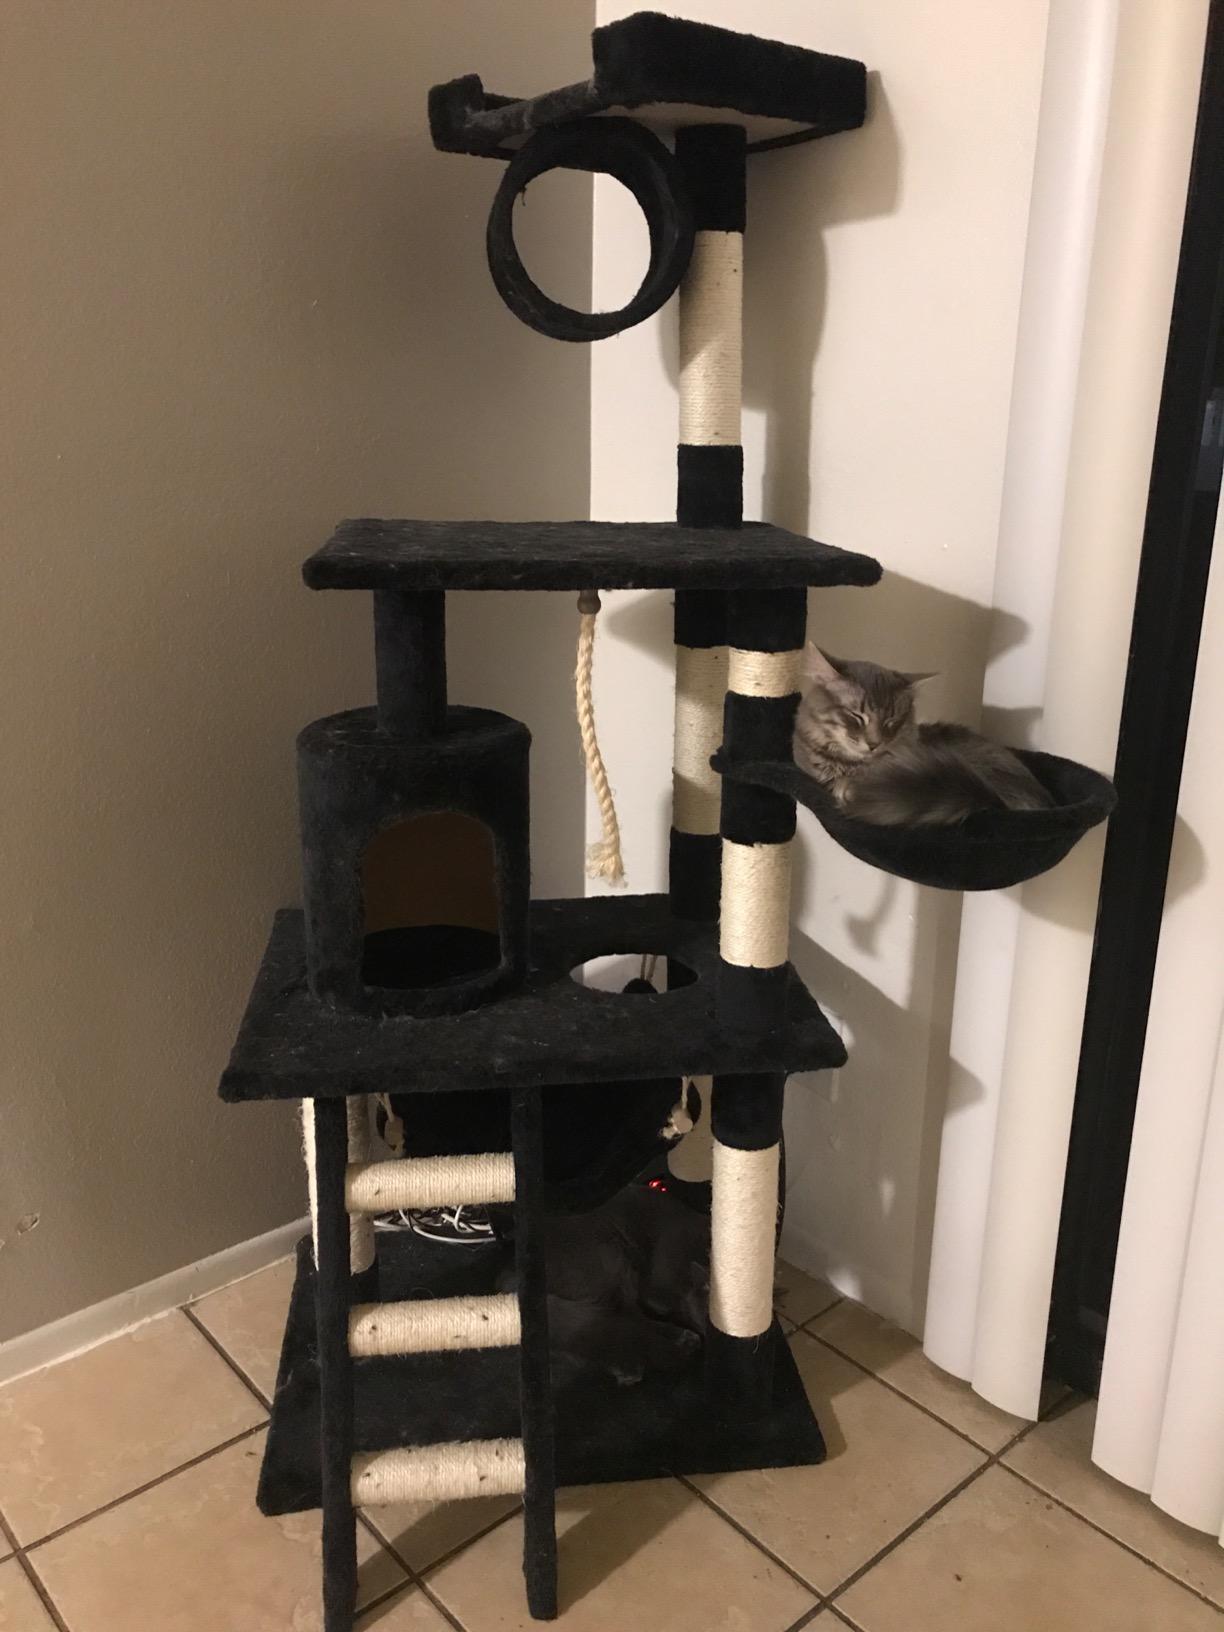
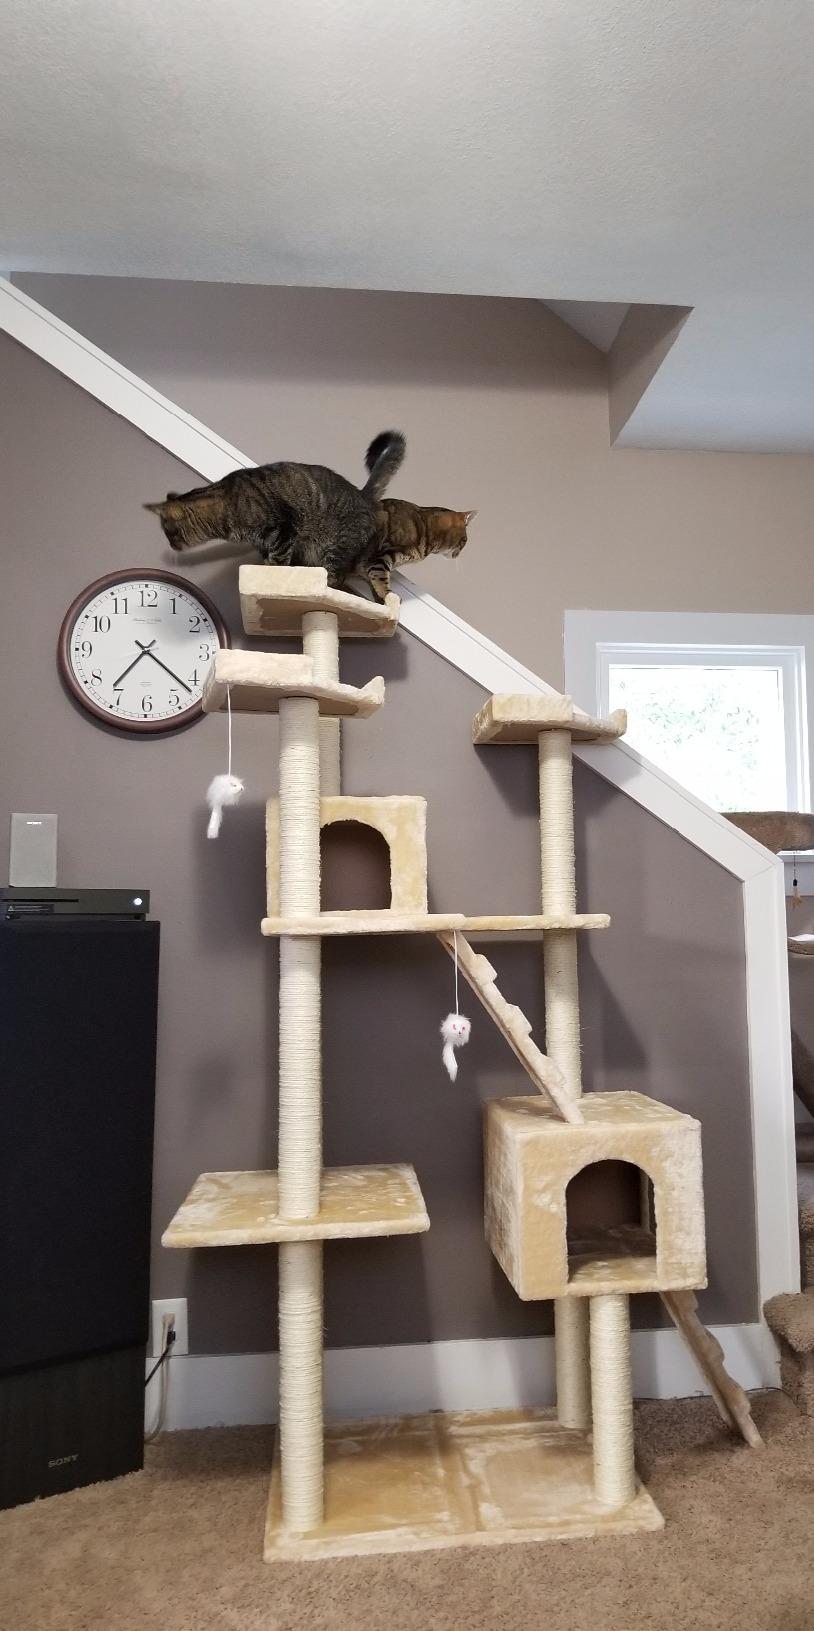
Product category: items_cat tree
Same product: no